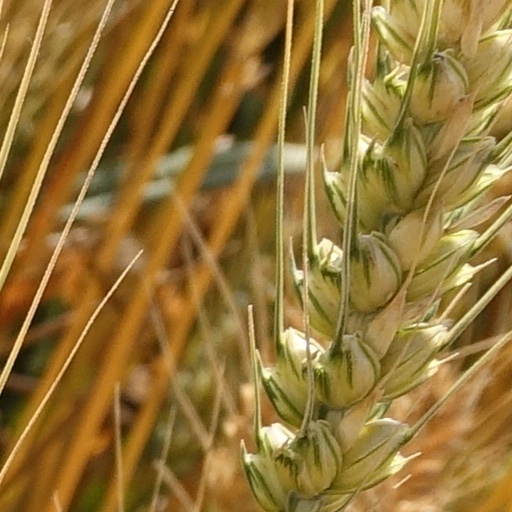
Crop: wheat